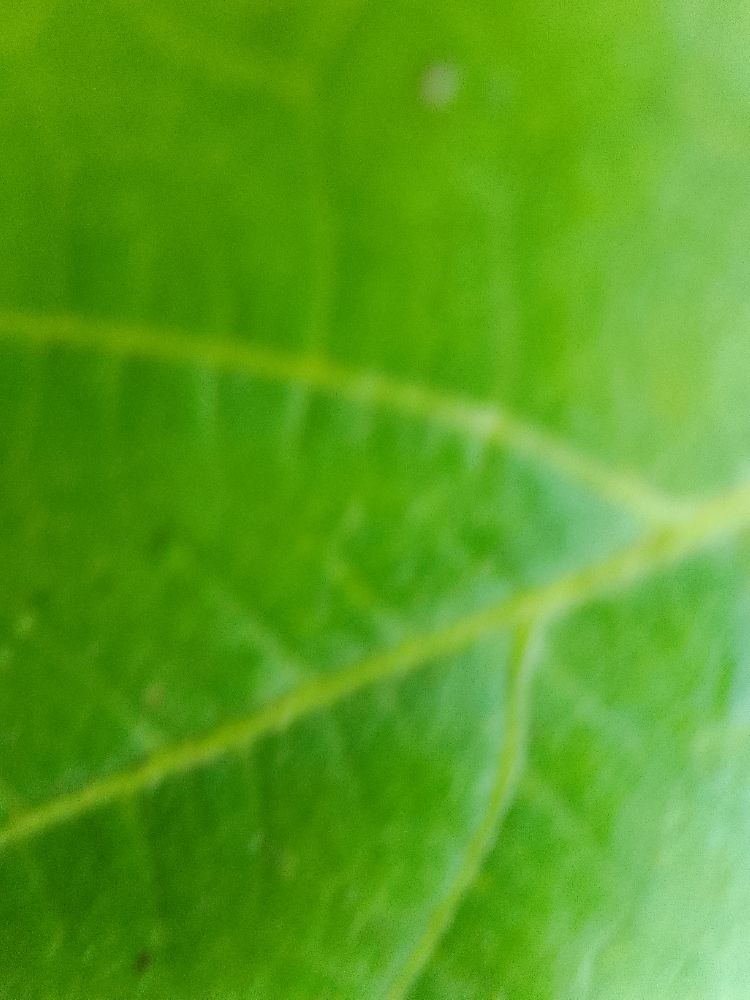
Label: healthy